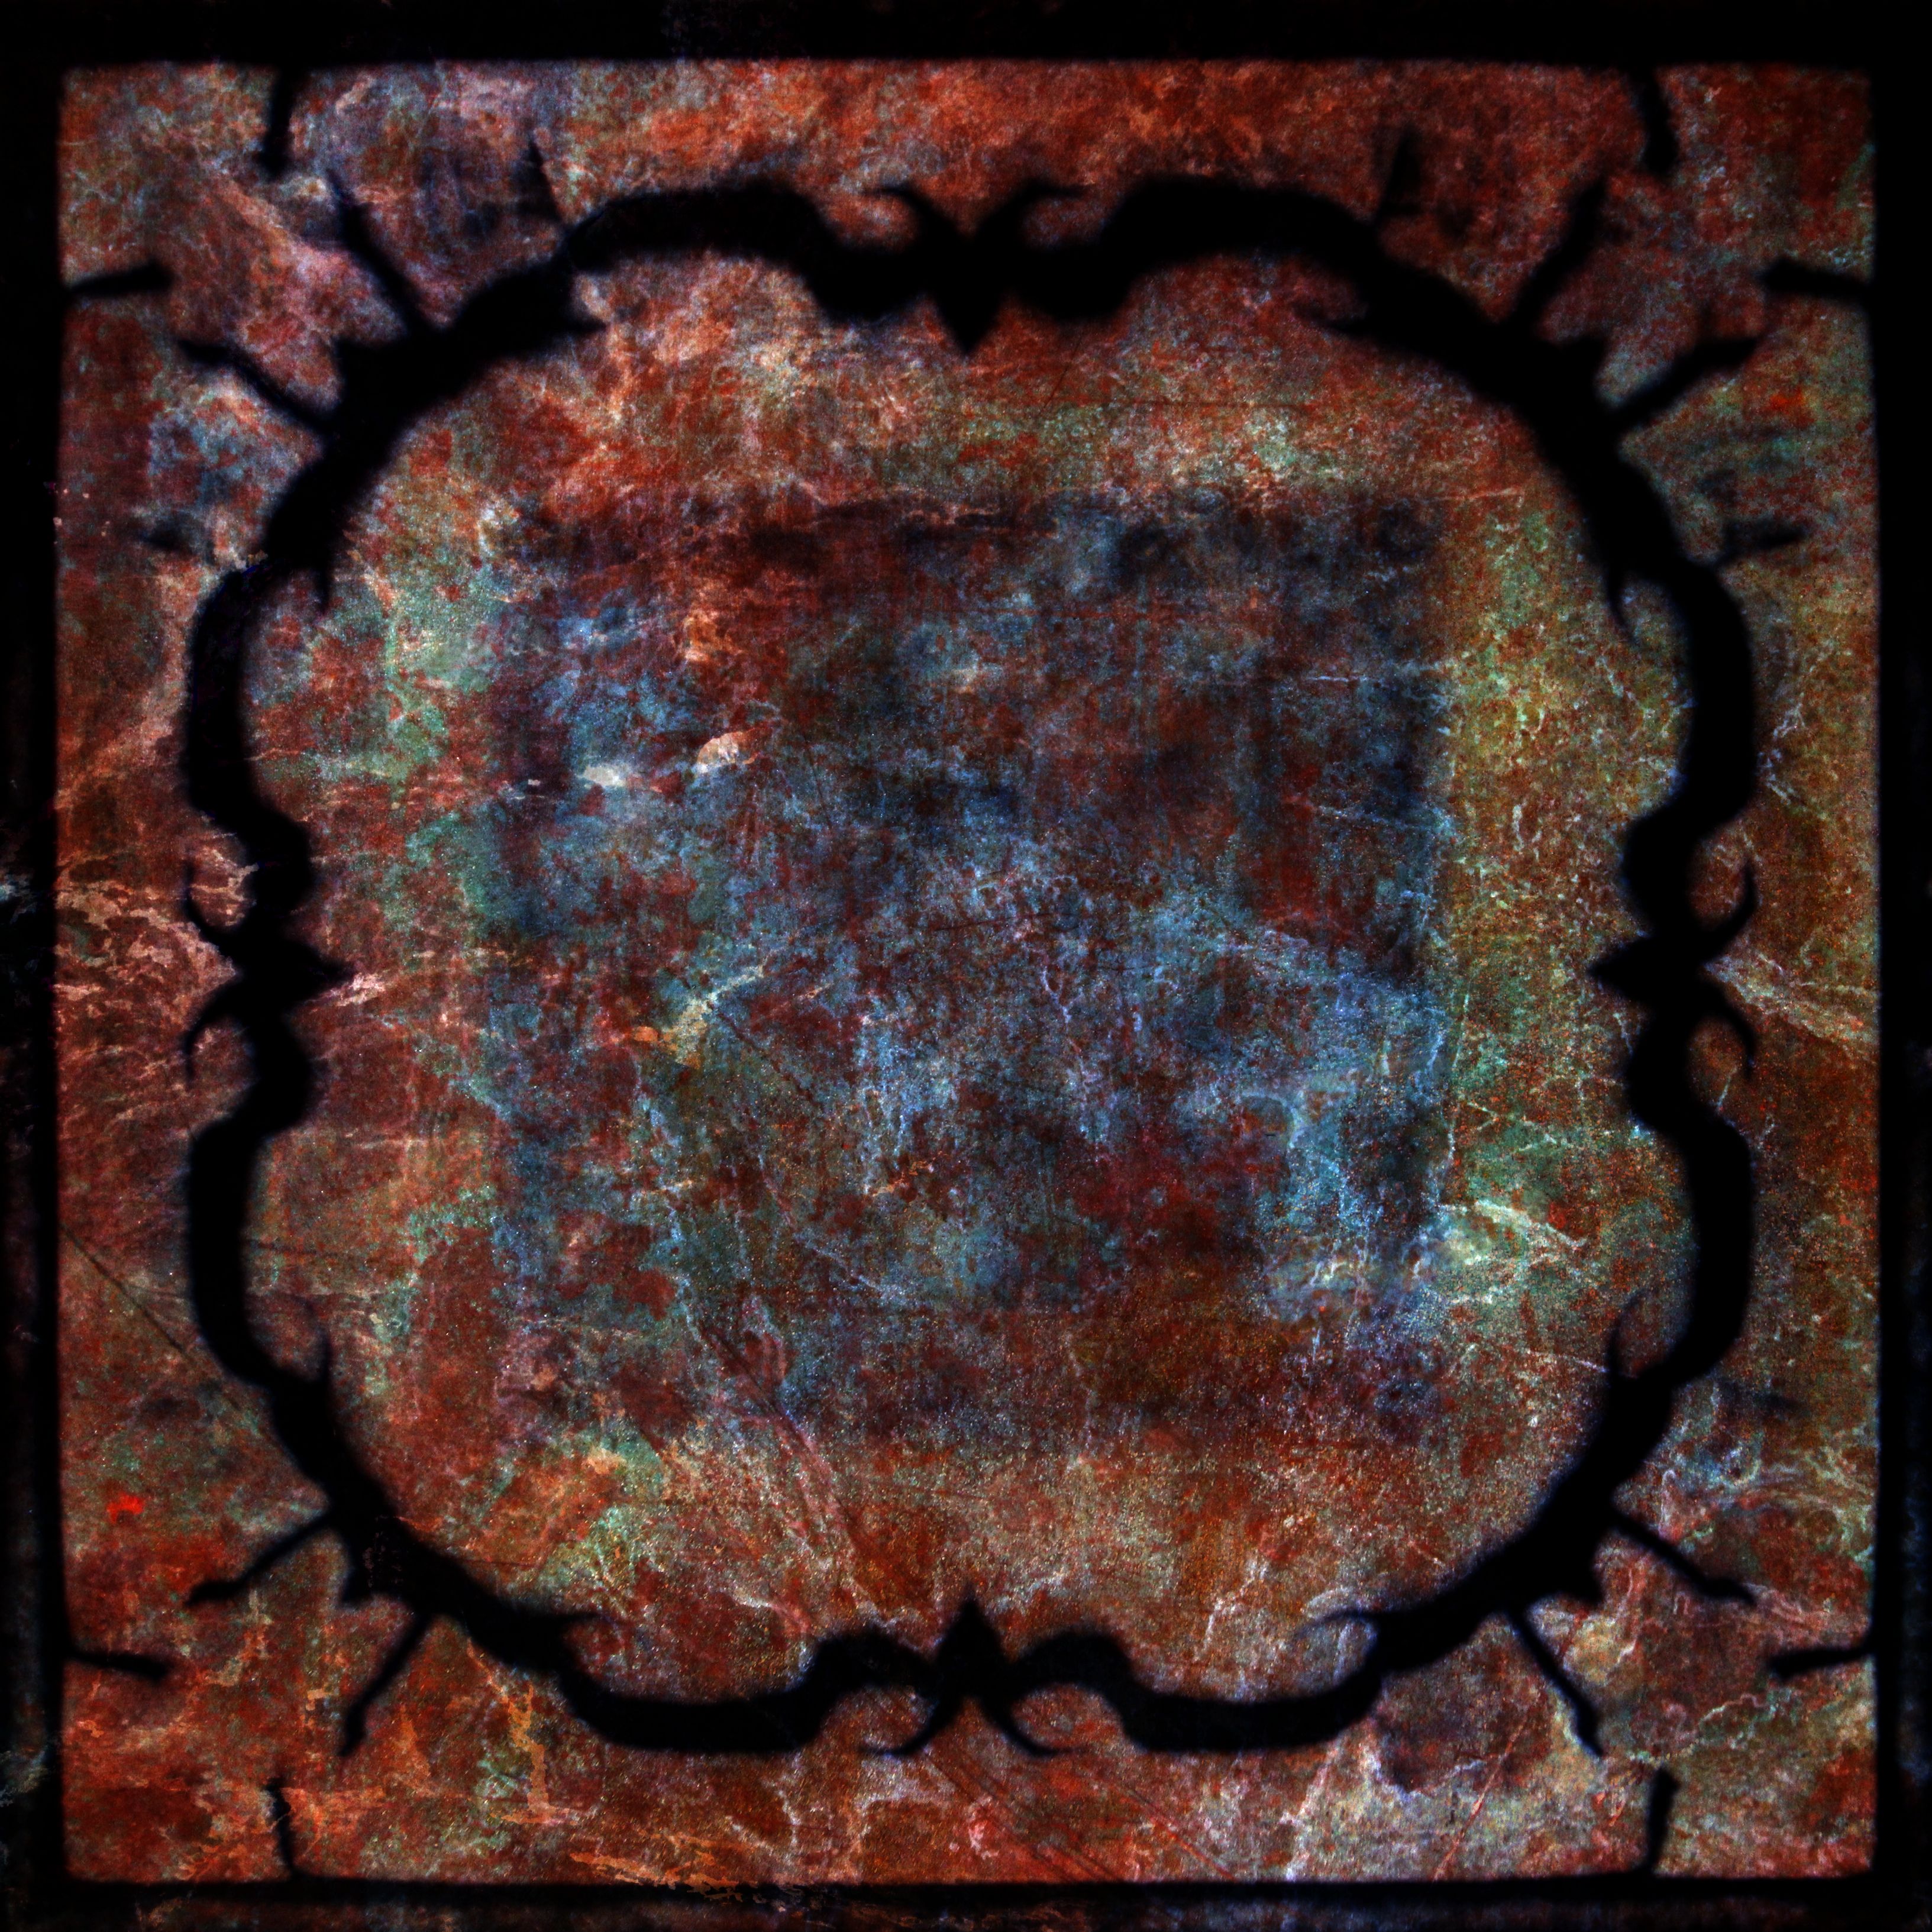
texture, window, rust, square, material, free, art, organ, relief